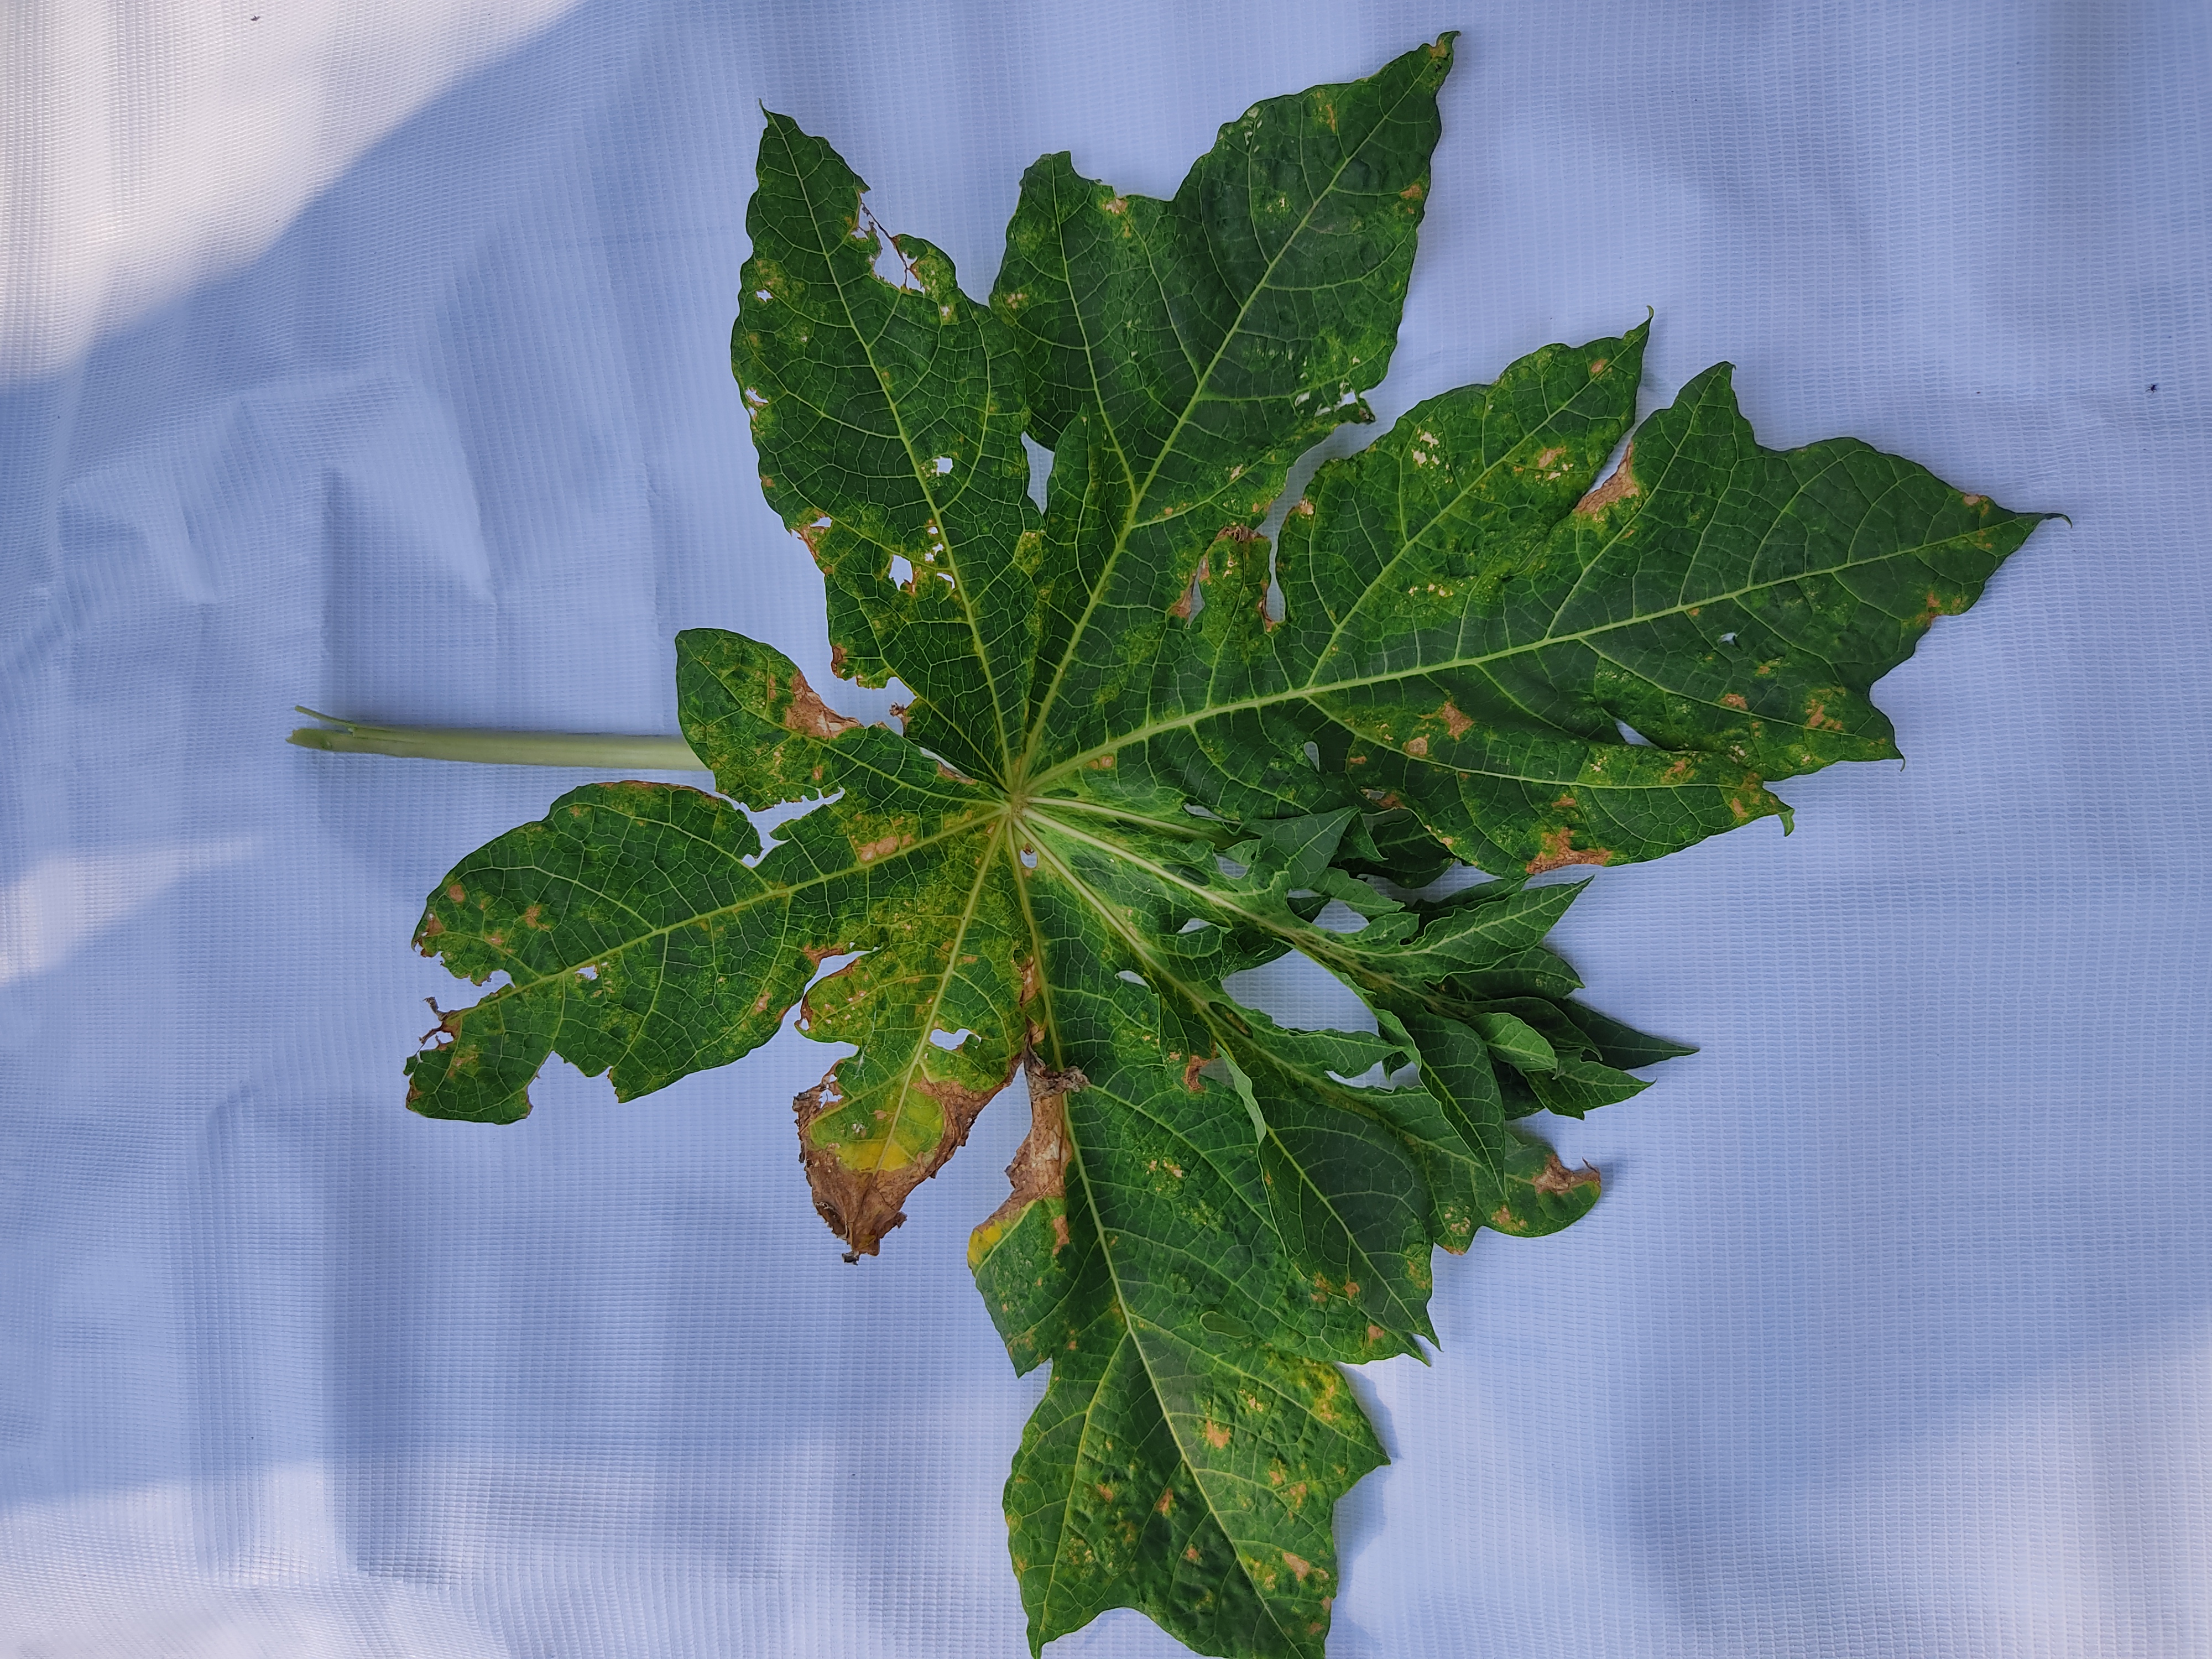
Label: Mite Disease